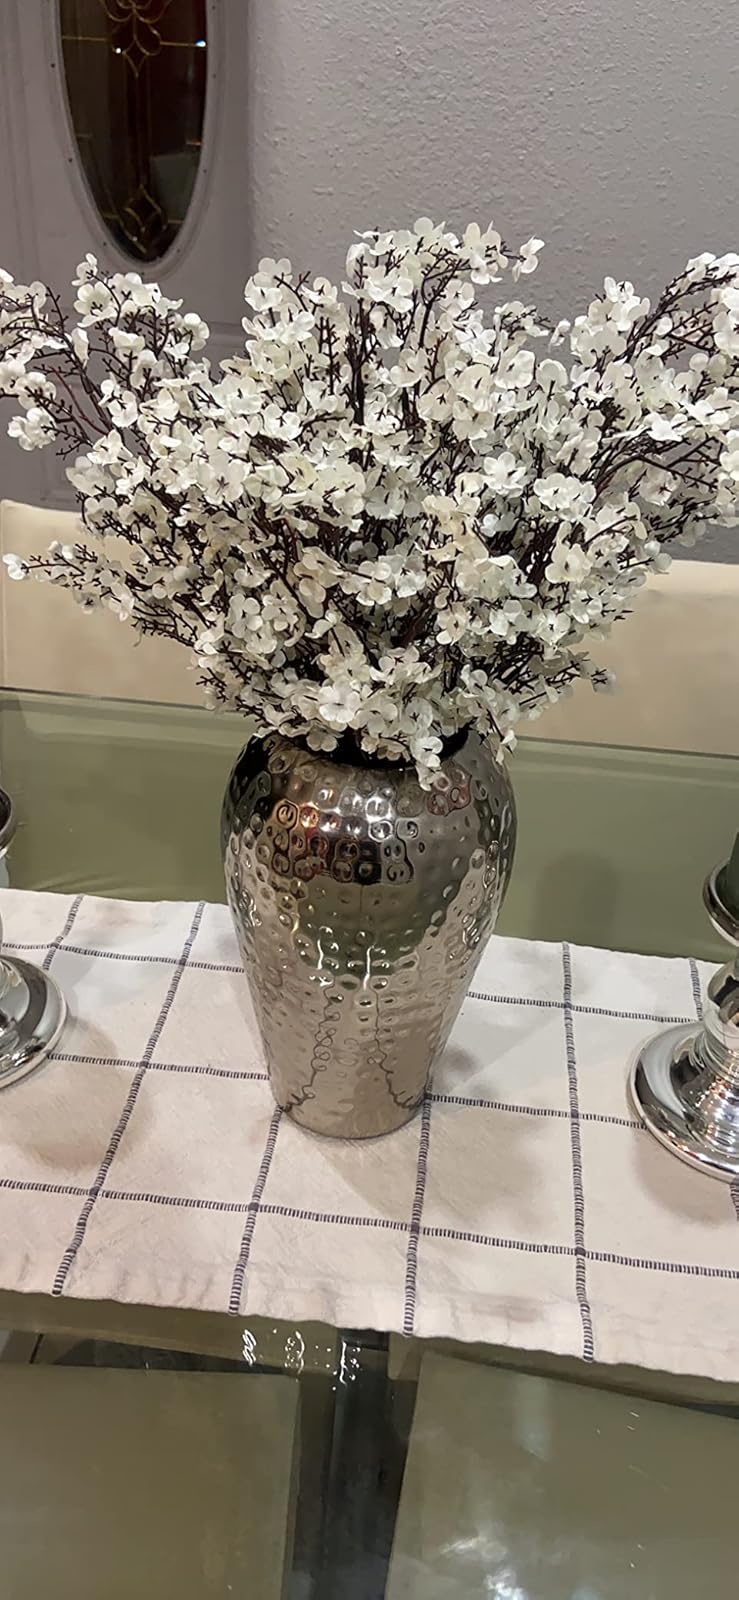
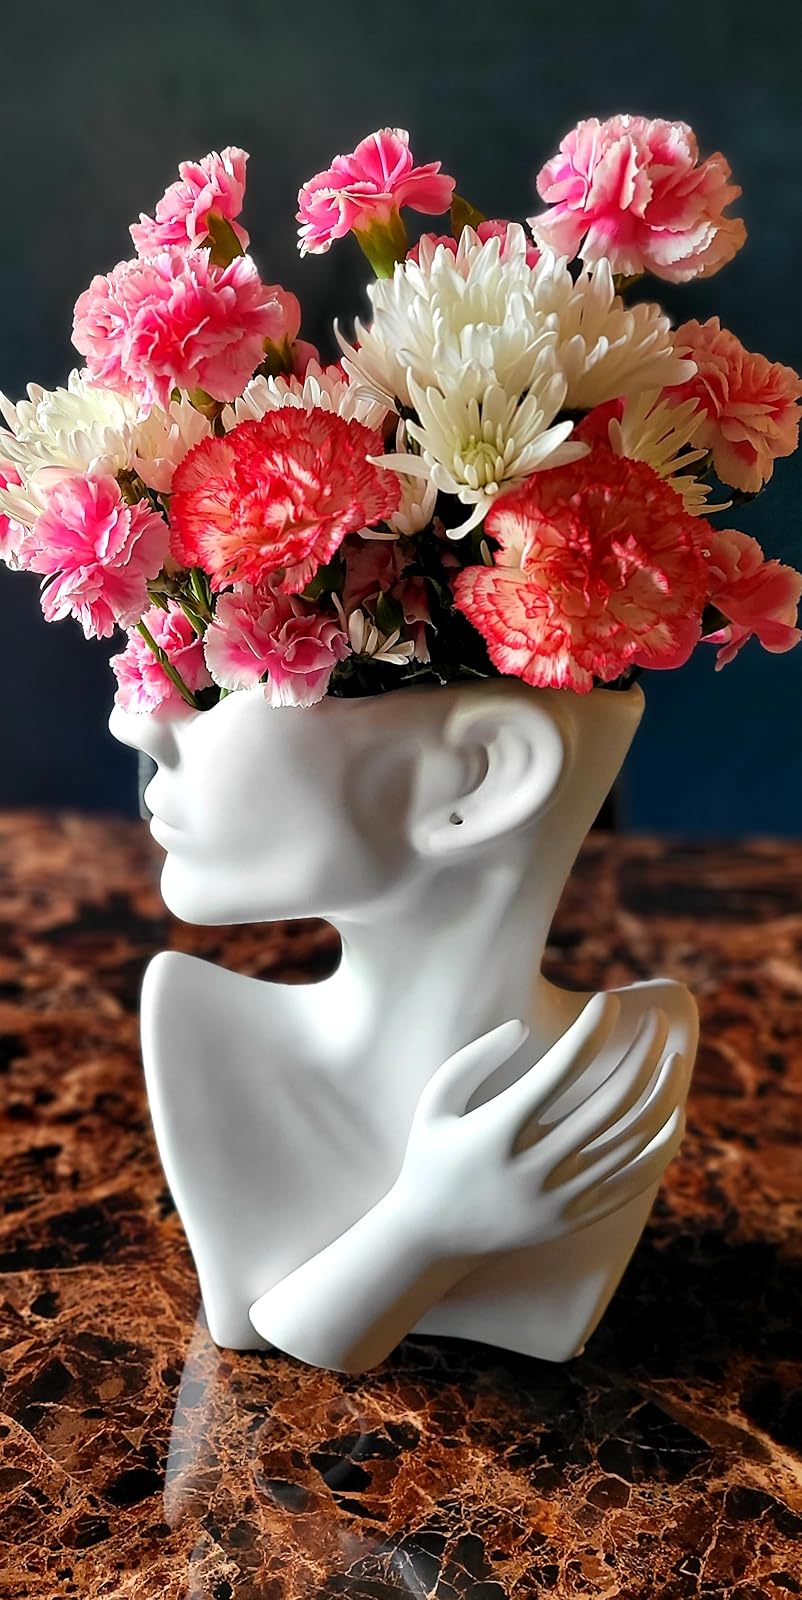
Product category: vase
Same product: no